V (poem)

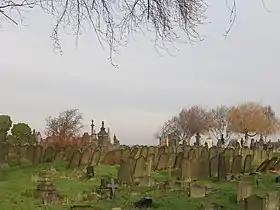
Holbeck Cemetery in Beeston, the setting for the poem.

"V" (sometimes styled "v.") is a poem by Tony Harrison written in 1985. The poem aroused much controversy when broadcast in film version on British public-service television's Channel 4 due to its extensive use of profanity and racial epithets. The poem uses profanity directly as well as when quoting graffiti.